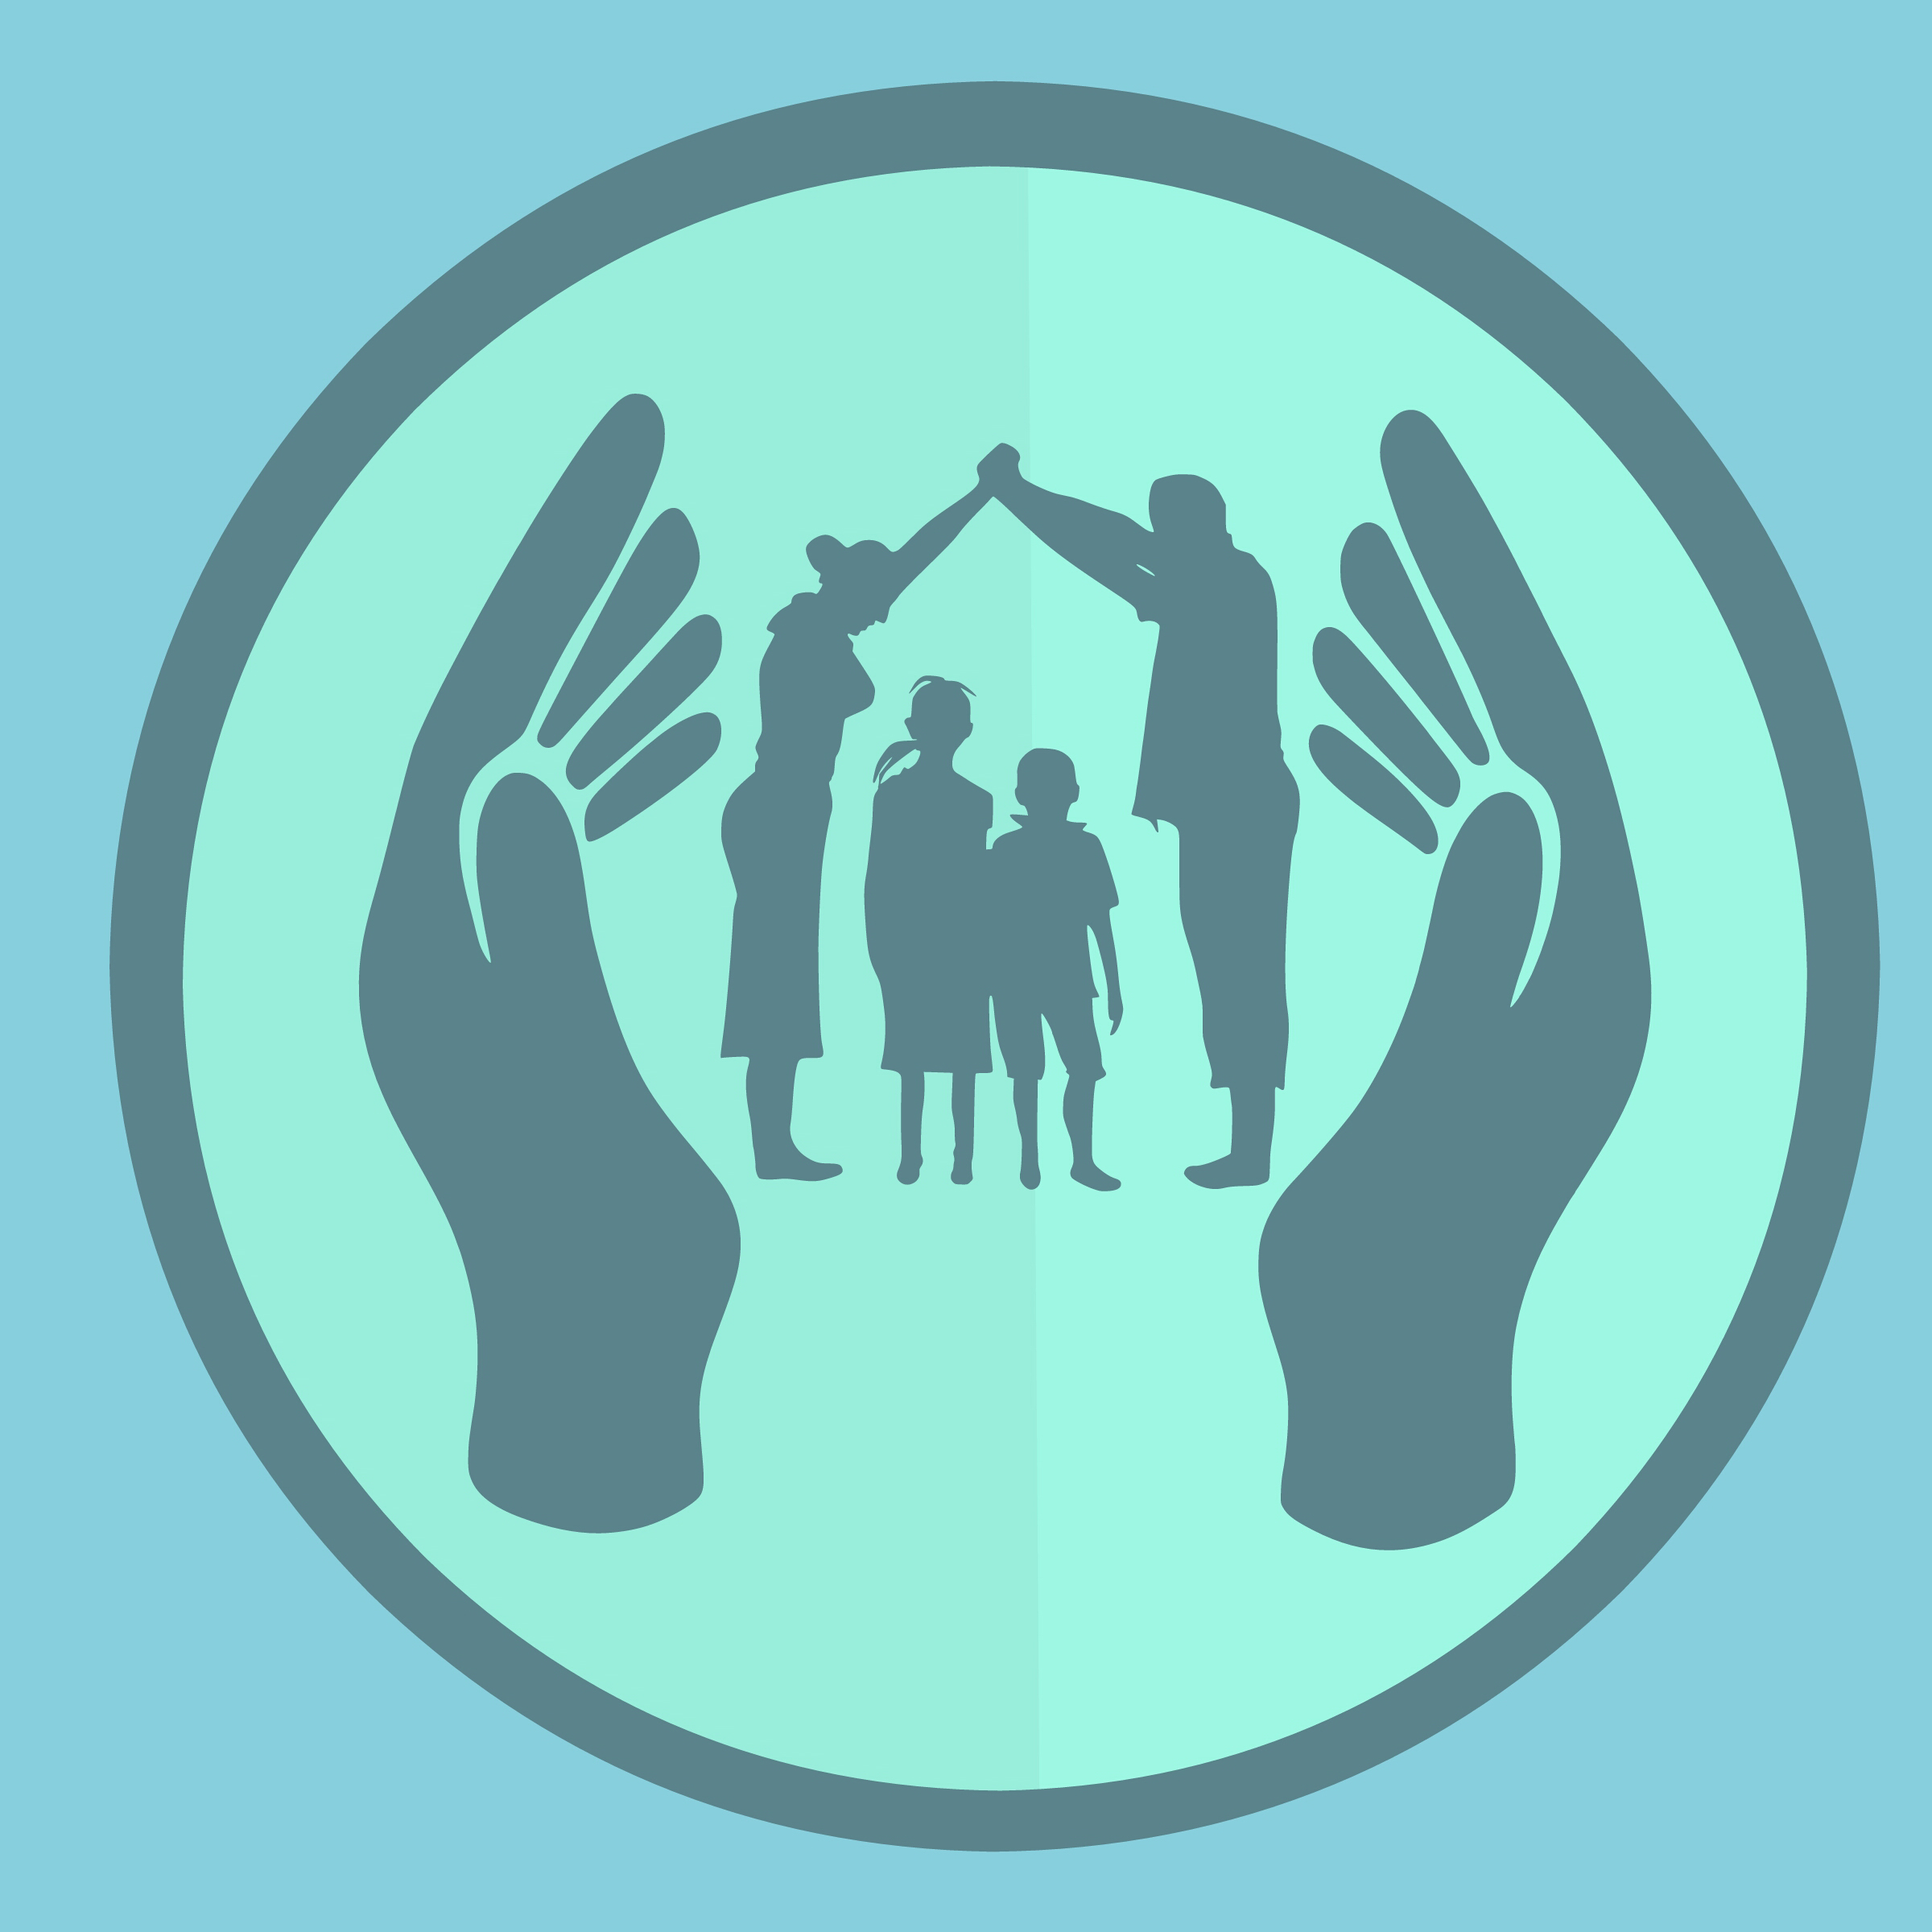
child protection services, cps, insurance, children, family, gesture, group, hands, care, life, worker, agency, parents, people, protect, protective, safe, shielding, silhouette, support, supporting, shelter, home, blue, text, font, human behavior, circle, illustration, product, organism, logo, graphics, communication, symbol